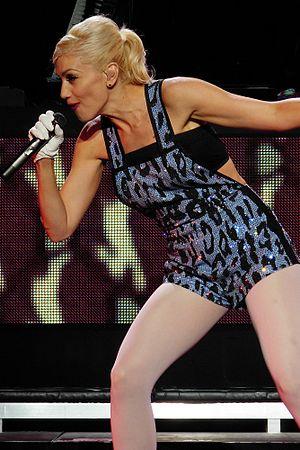
The Voice est la version américaine de l'émission musicale The Voice lancée en 2010 par John de Mol. Elle est diffusée depuis le 26 avril 2011 sur le réseau NBC et au Canada sur le réseau CTV ou CTV Two.